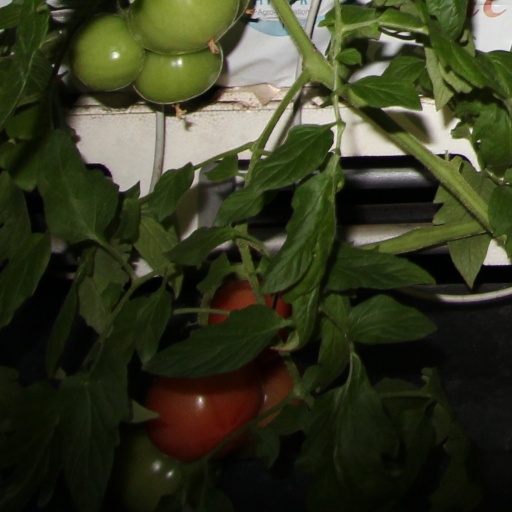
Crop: tomato